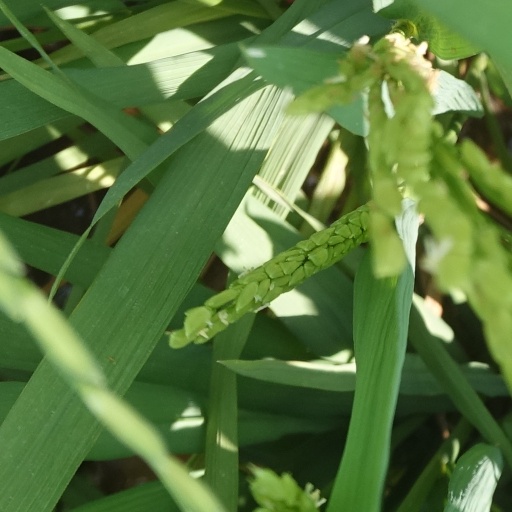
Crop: rice